Lithia & Driveway Fields

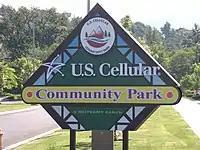
Former US Cellular Community Park sign at the north entrance

Spectrum Field is a professional-sized all-weather artificial turf baseball field used for only high school and youth baseball games. It is the main field for Cascade Christian High School Challenger baseball (who won the 2012 OSAA State 3A Championship) and occasion site for St. Mary's School Crusader baseball if their home field is unplayable. The naming rights to the field currently belong to Charter Cable under the Spectrum brand.